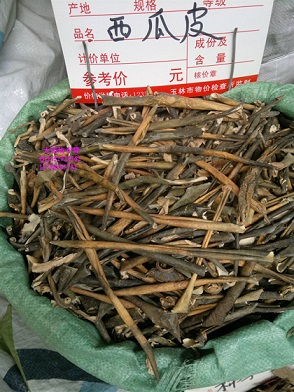
Label: trash